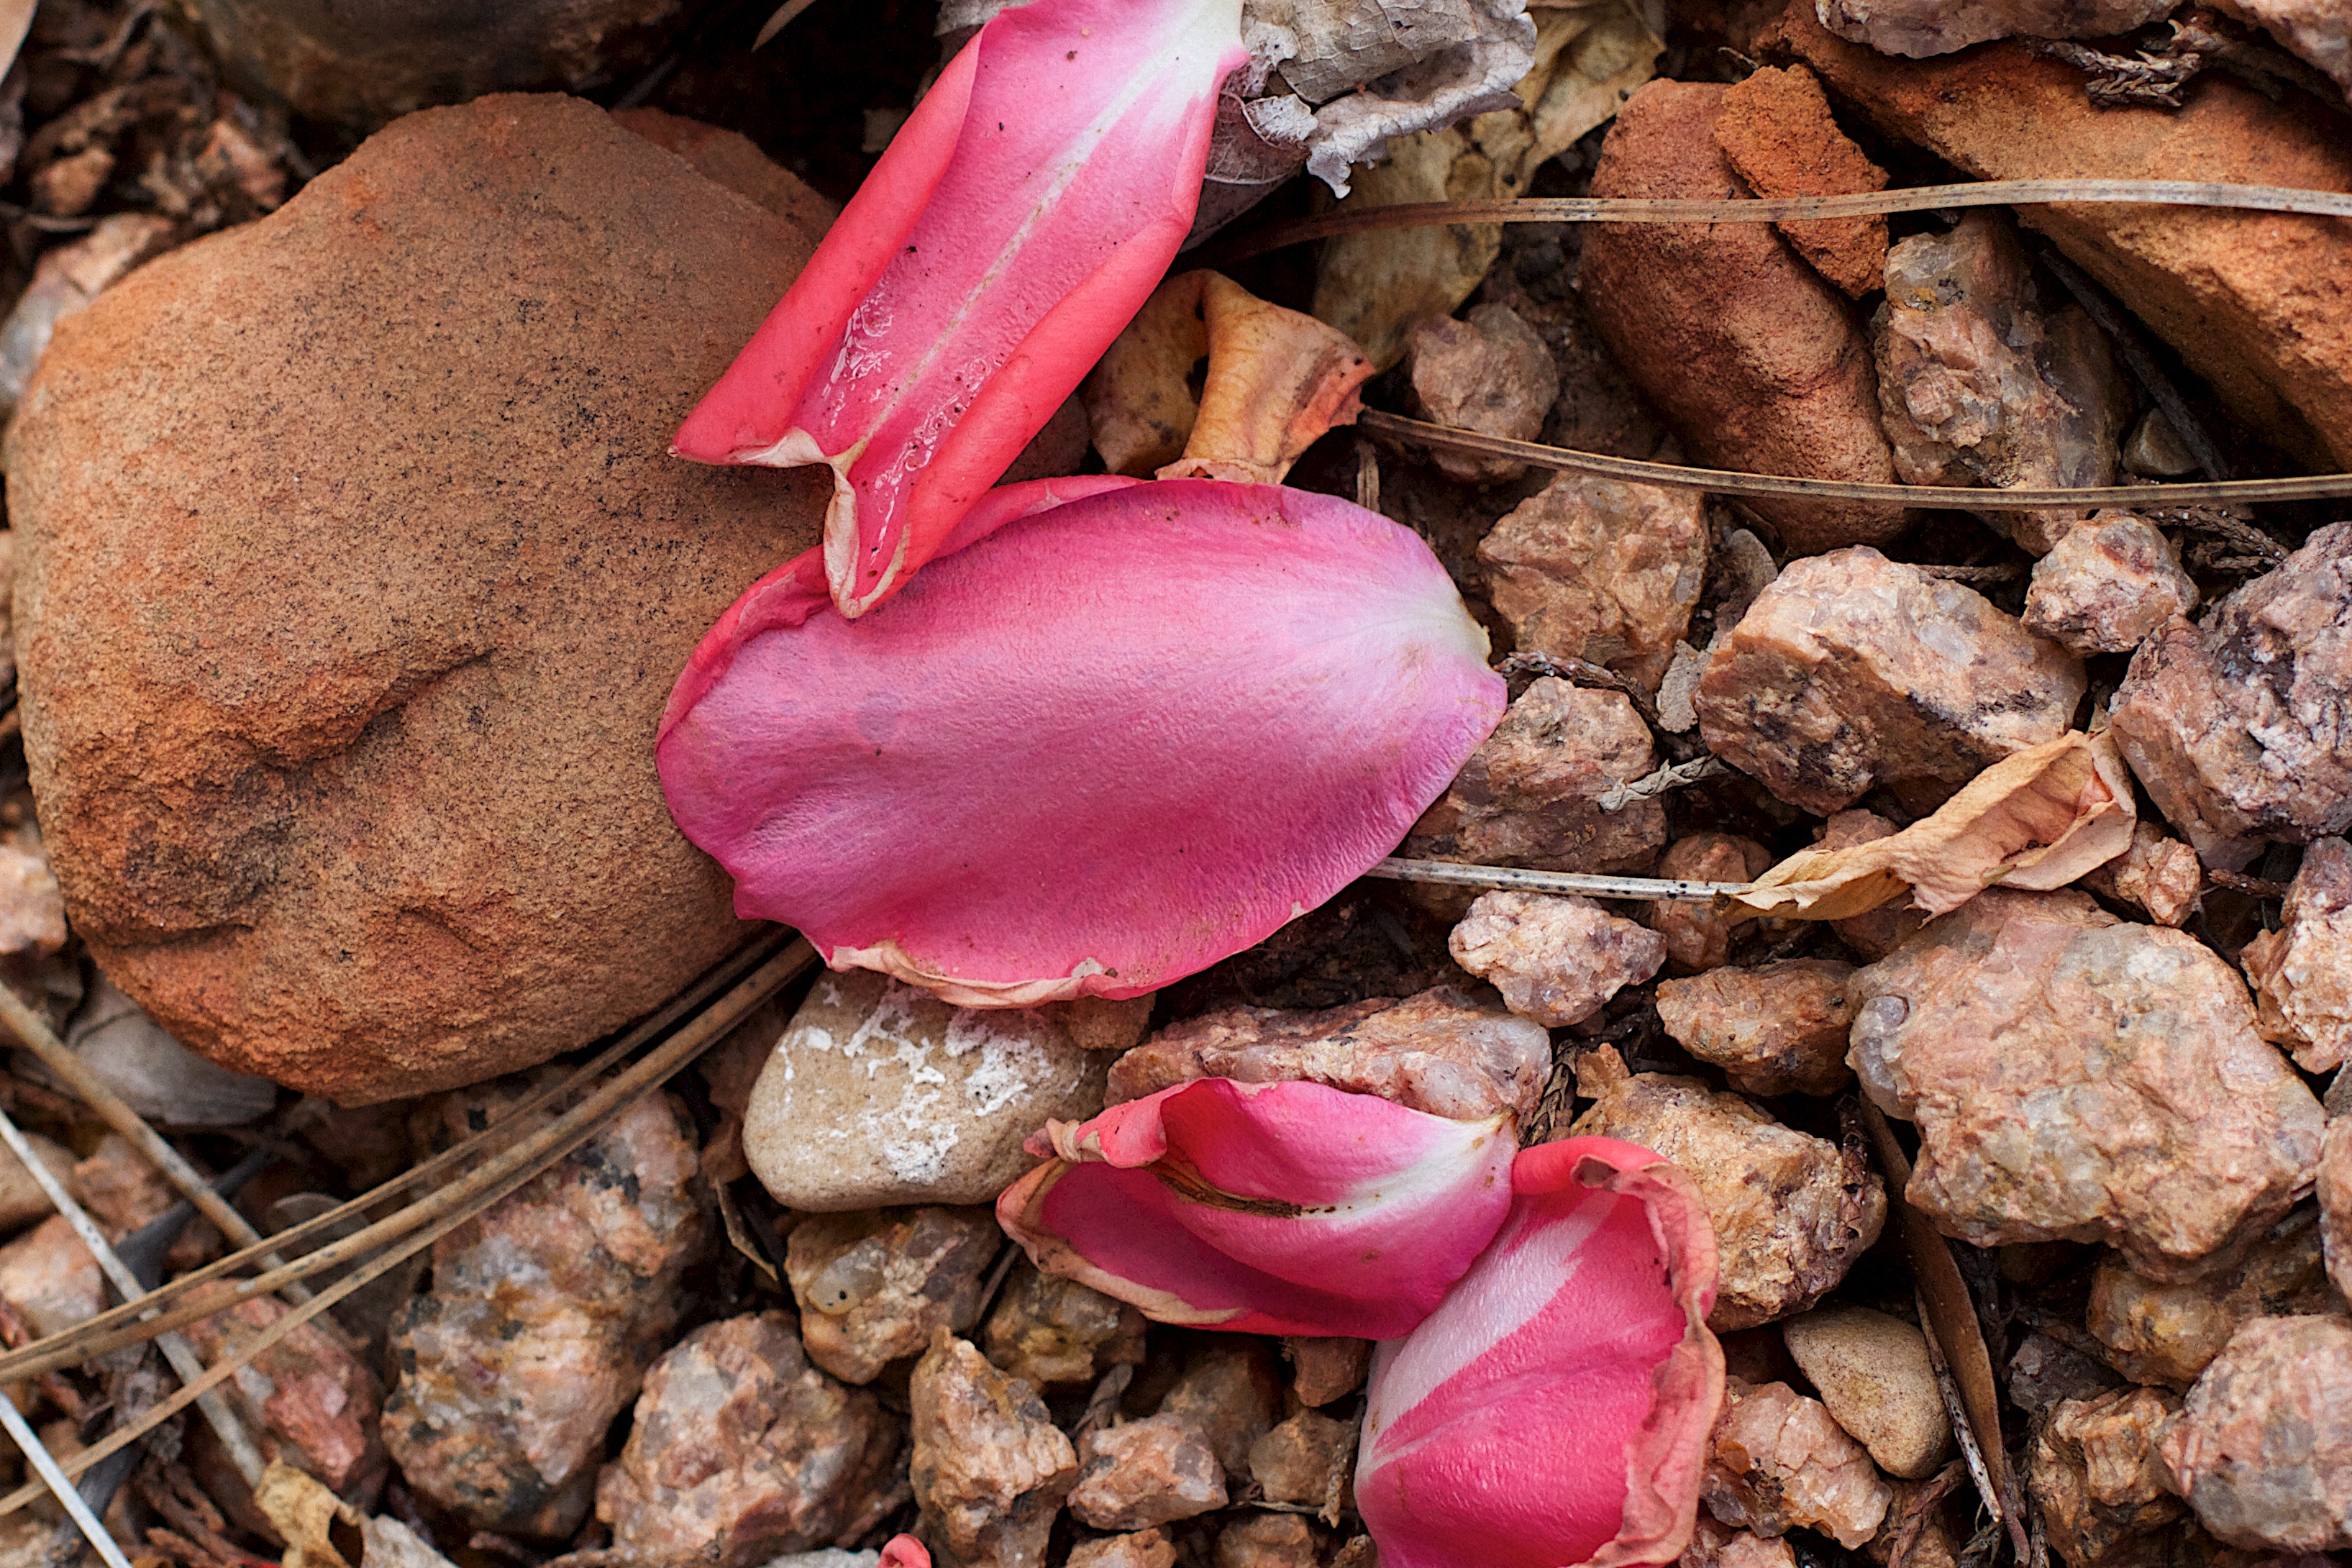
rock, plant, leaf, flower, petal, rose, food, produce, autumn, soil, flora, macro photography, flowering plant, land plant